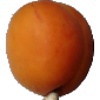
Label: apricot